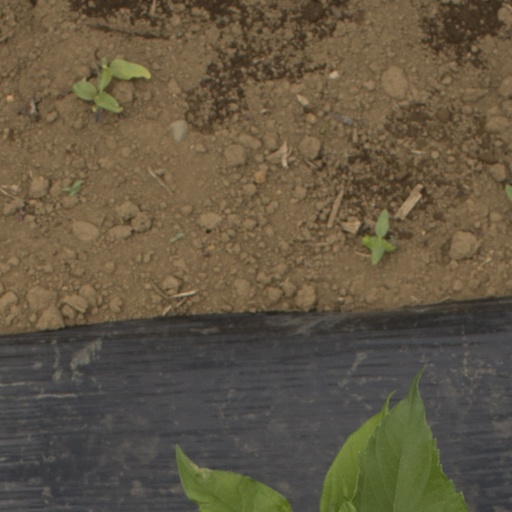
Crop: Jerusalem artichoke